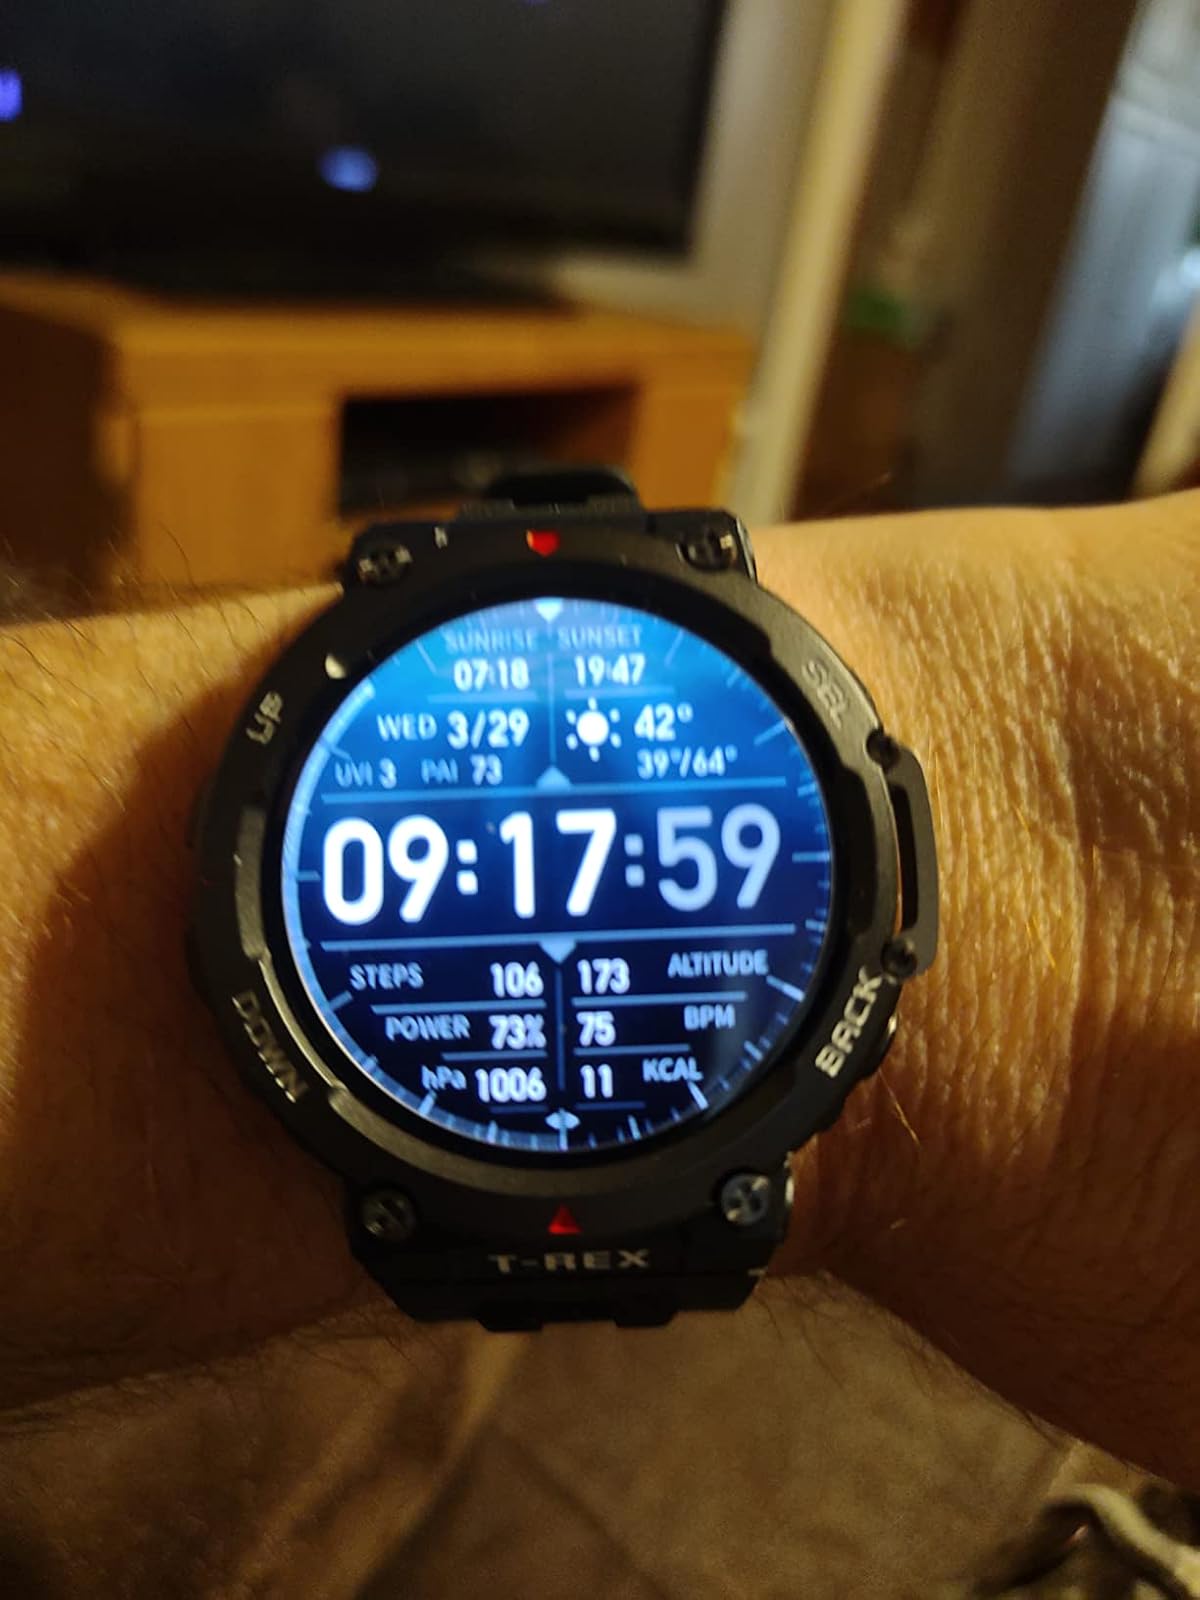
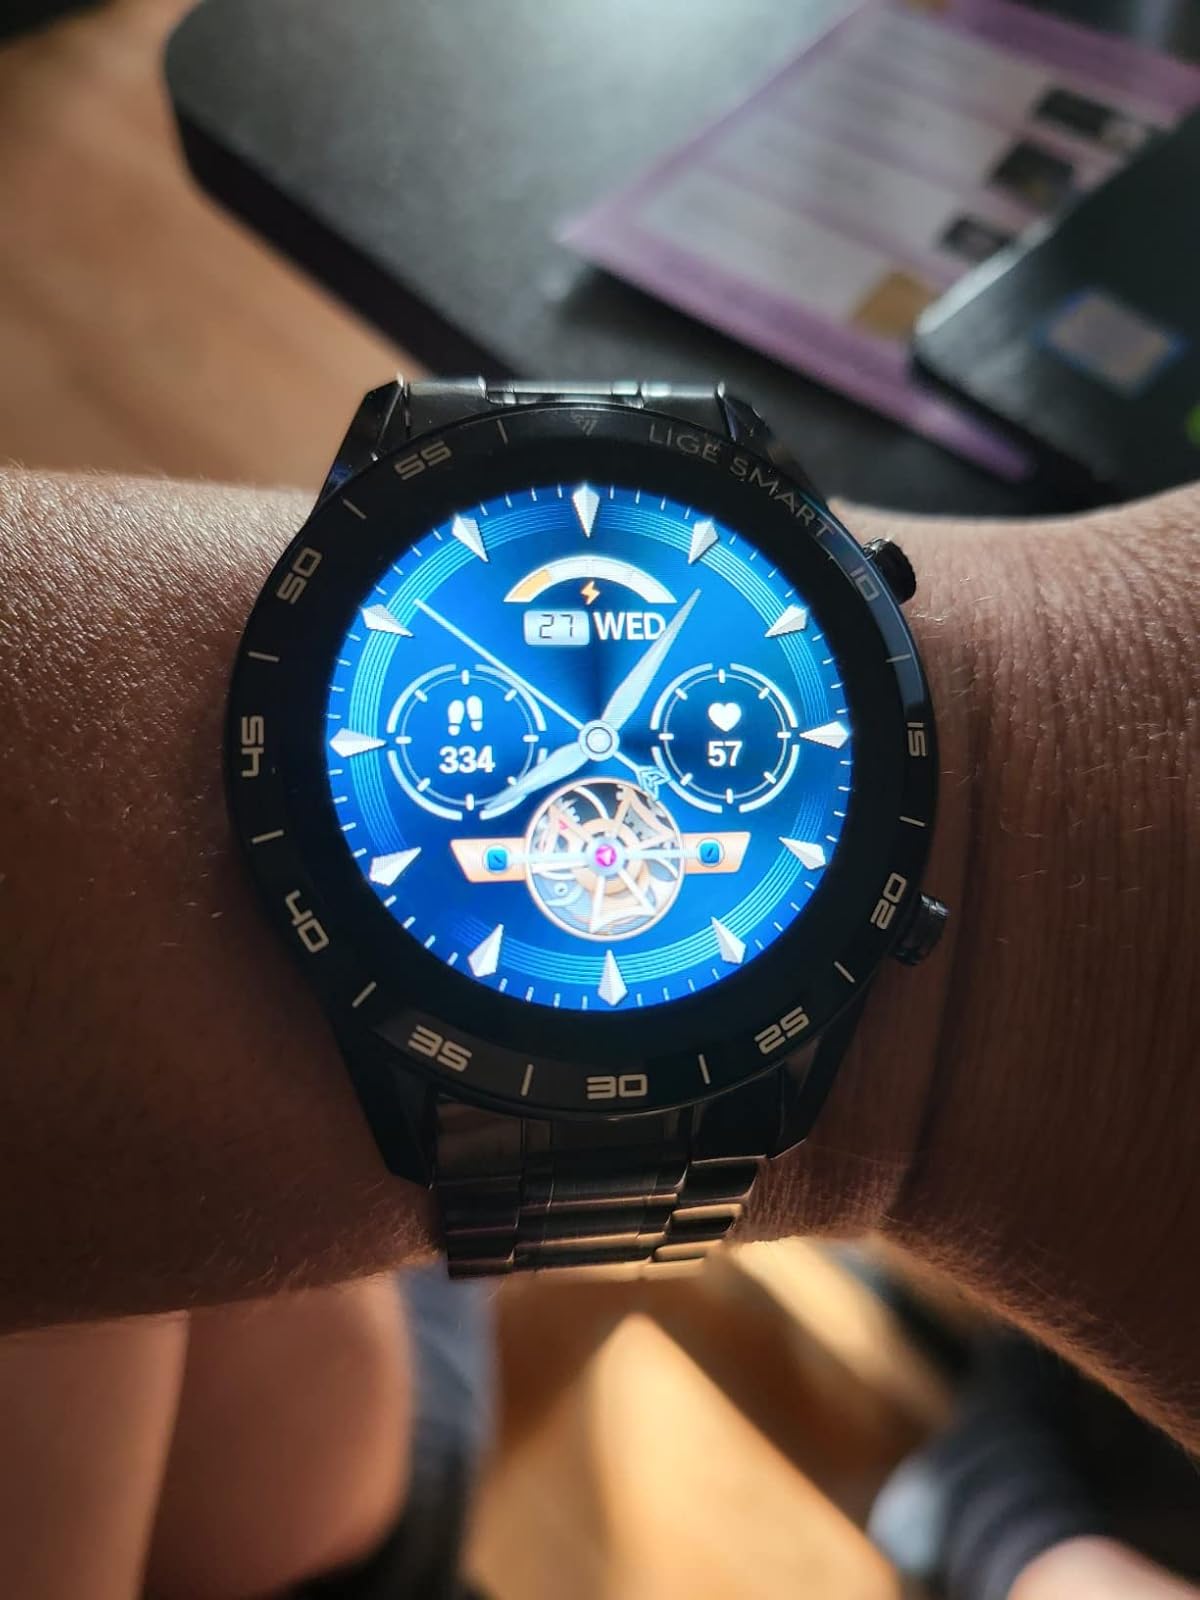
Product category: smartwatch
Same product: no